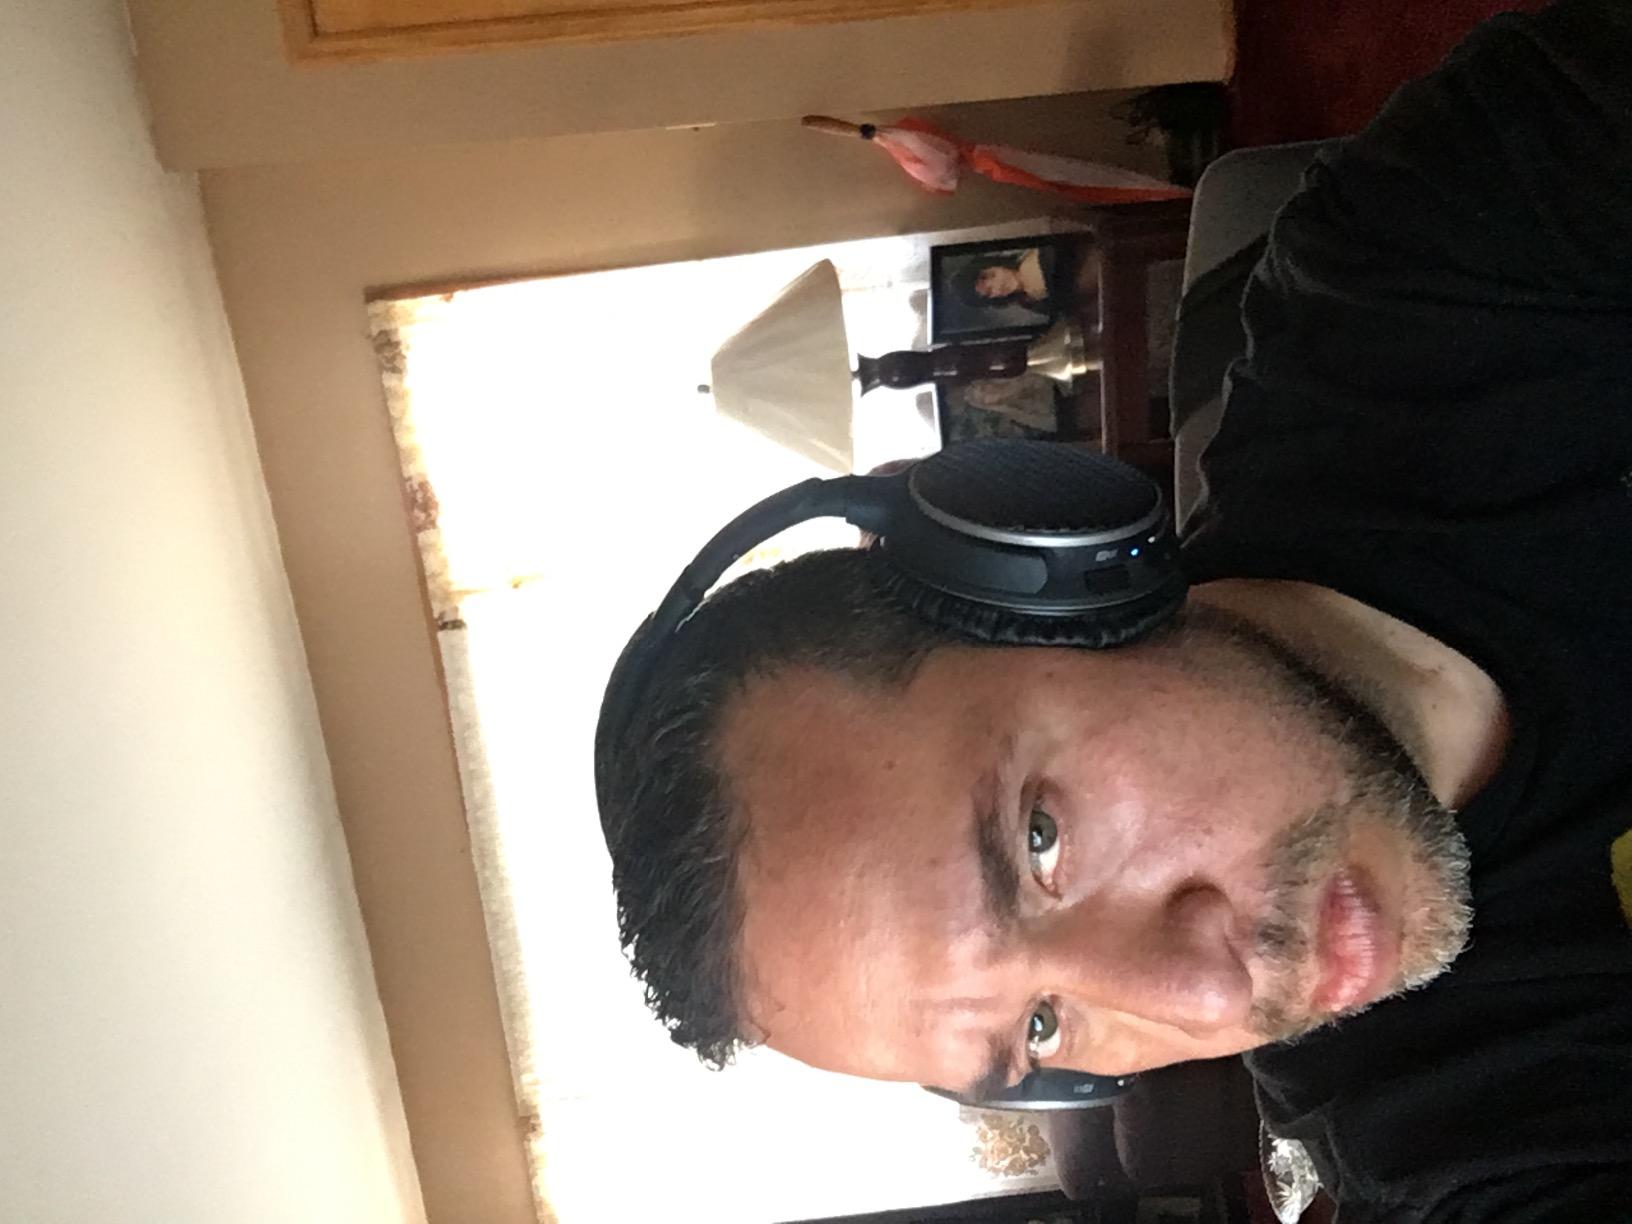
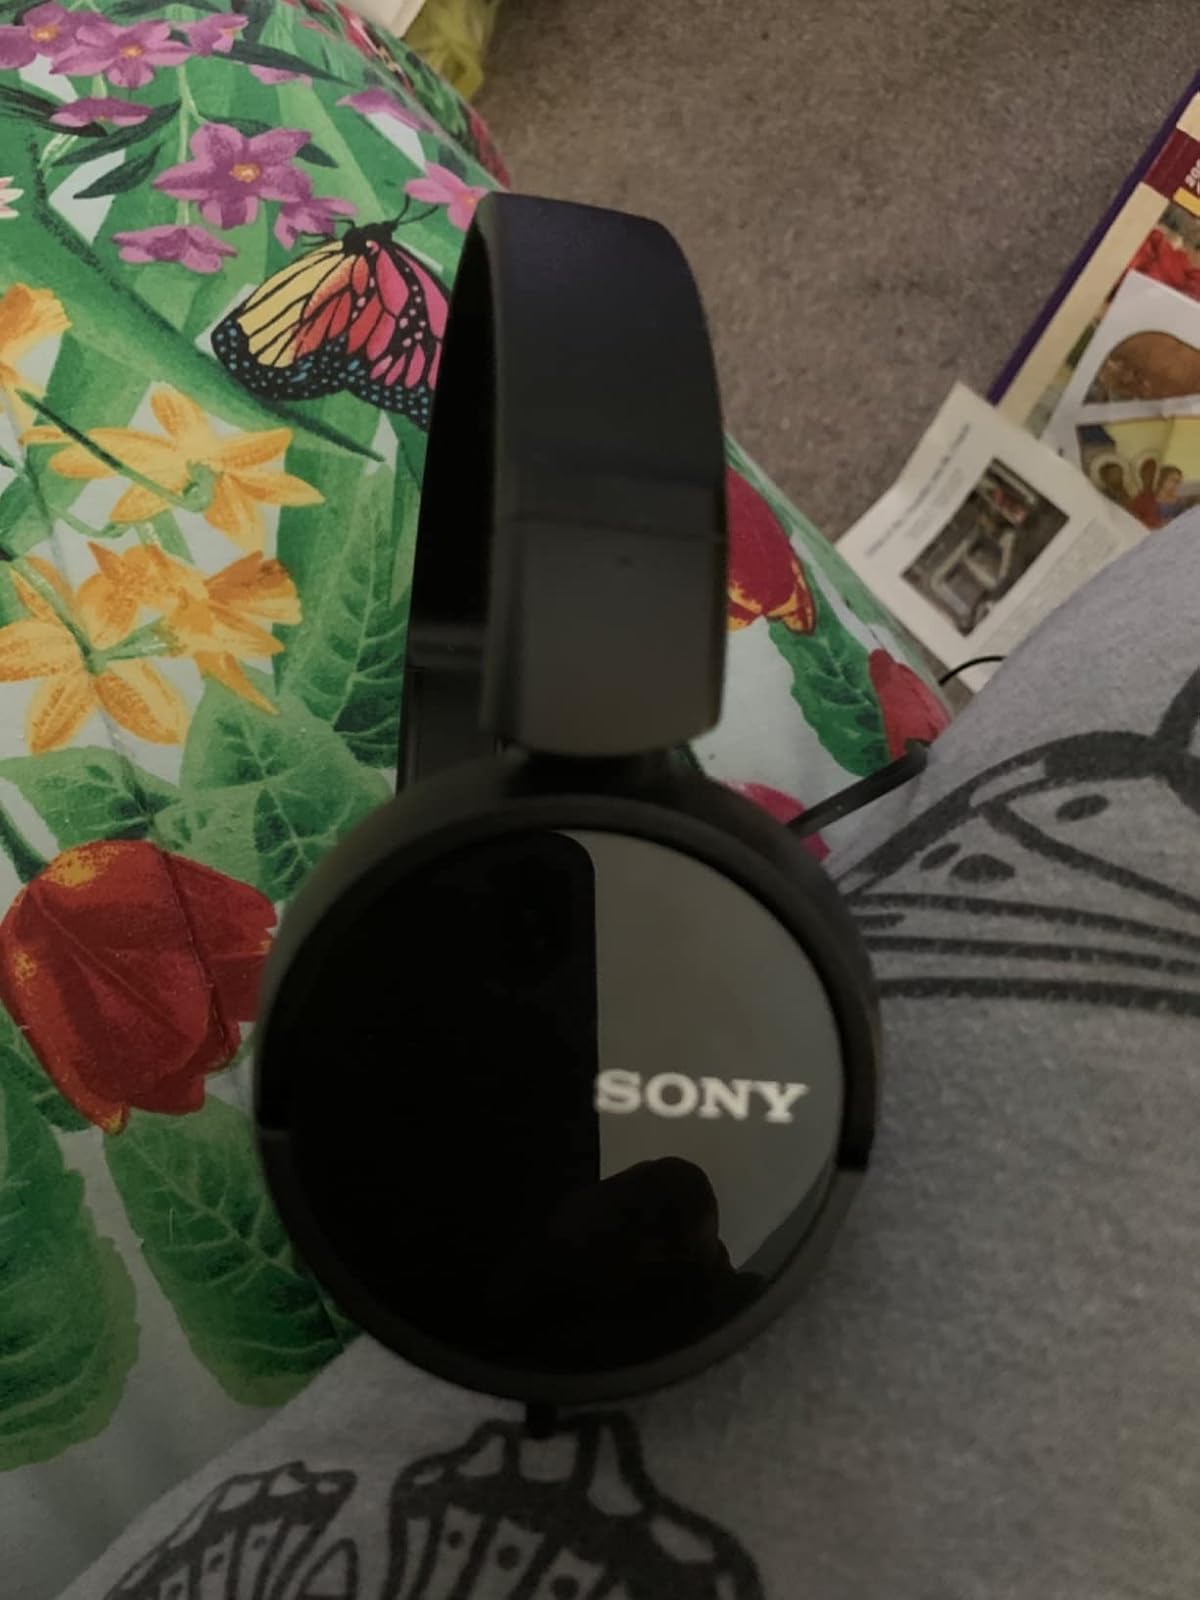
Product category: headphones
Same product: no